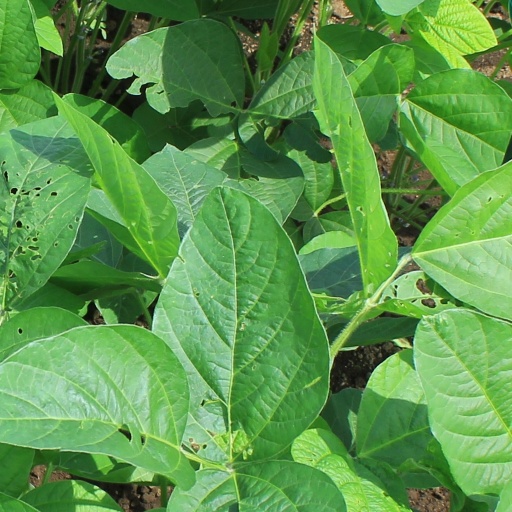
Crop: soybean